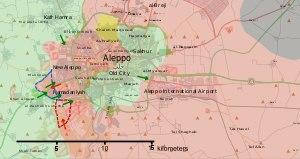
La bataille d'Alep a lieu de 2012 à 2016 lors de la guerre civile syrienne, dans l'ancienne capitale économique et deuxième ville de Syrie. La bataille débute le 19 juillet 2012 par une offensive des rebelles qui s'emparent rapidement des quartiers est, mais échouent à emporter toute la ville. Pendant quatre ans, Alep se retrouve divisée entre sa partie ouest, tenue par le régime, et sa partie est, contrôlée par l'opposition. Les combats se déplacent en périphérie, chaque camp cherchant à encercler l'autre, les rebelles y parvenant brièvement à l'automne 2013.